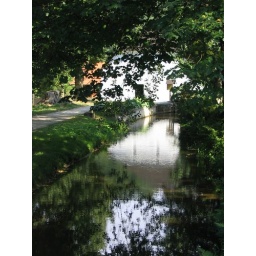
a small river that runs through castle grounds in czech republic